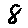
Label: 8